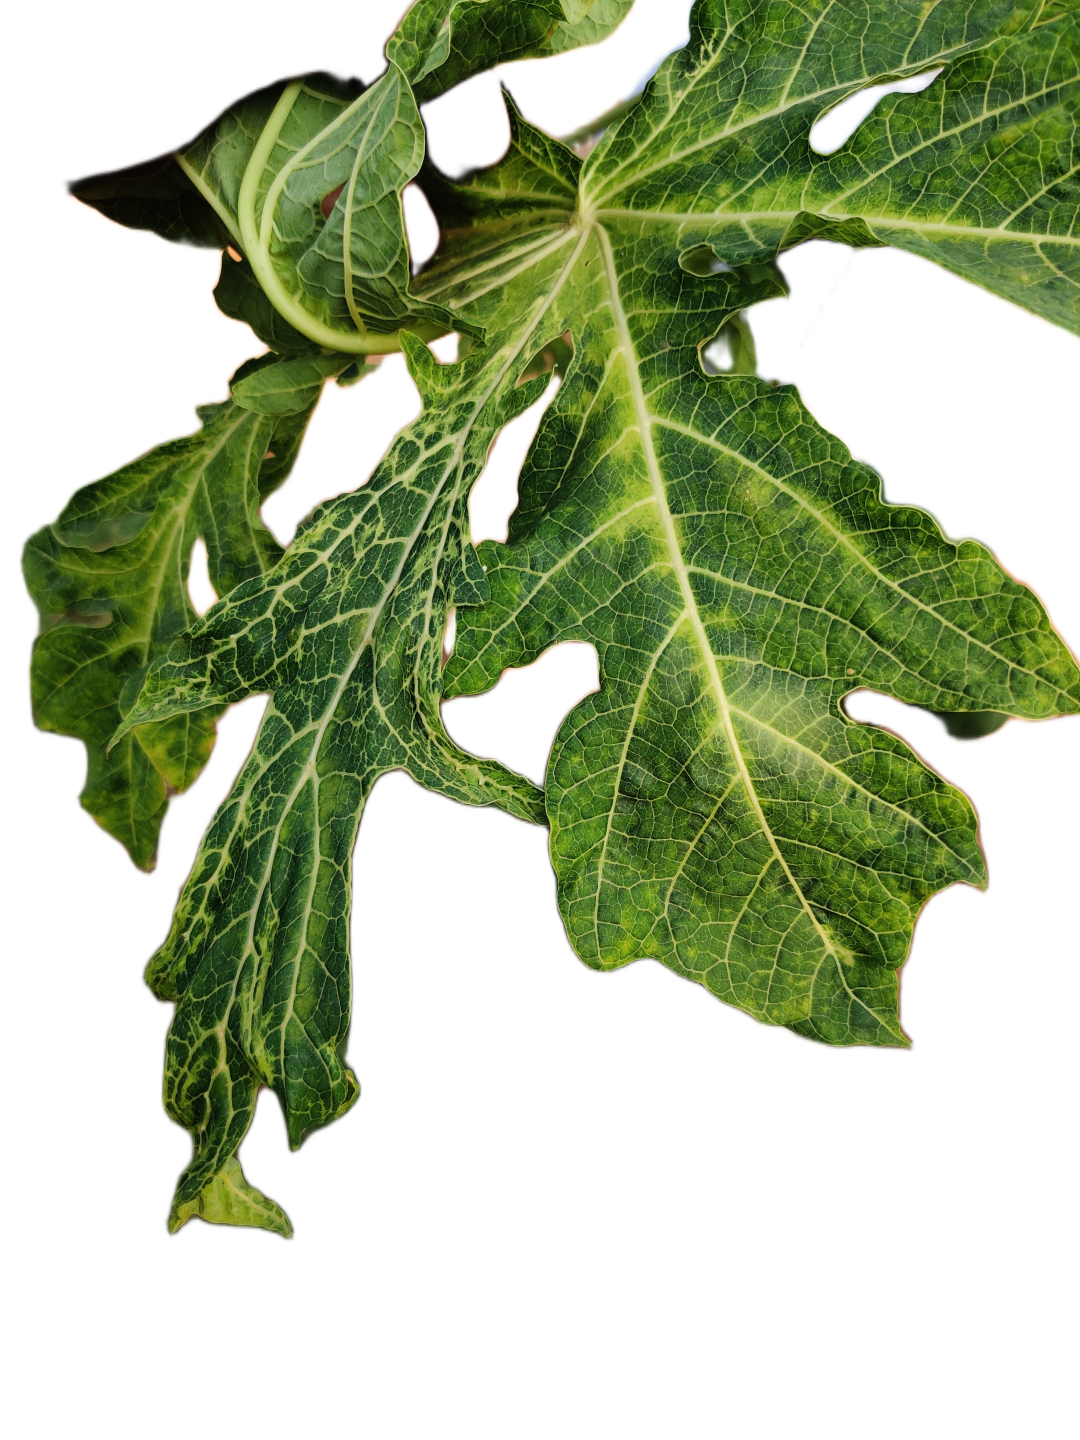
Crop: Papaya
Label: Curled_Yellow_Spot